Folk costume

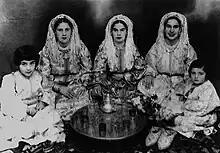

Traditional dress of Libya includes the jellabiya, farmla (embroidered vest), and fouta.